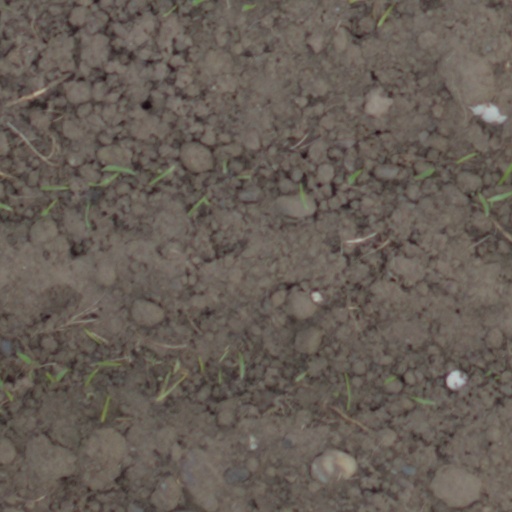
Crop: wheat